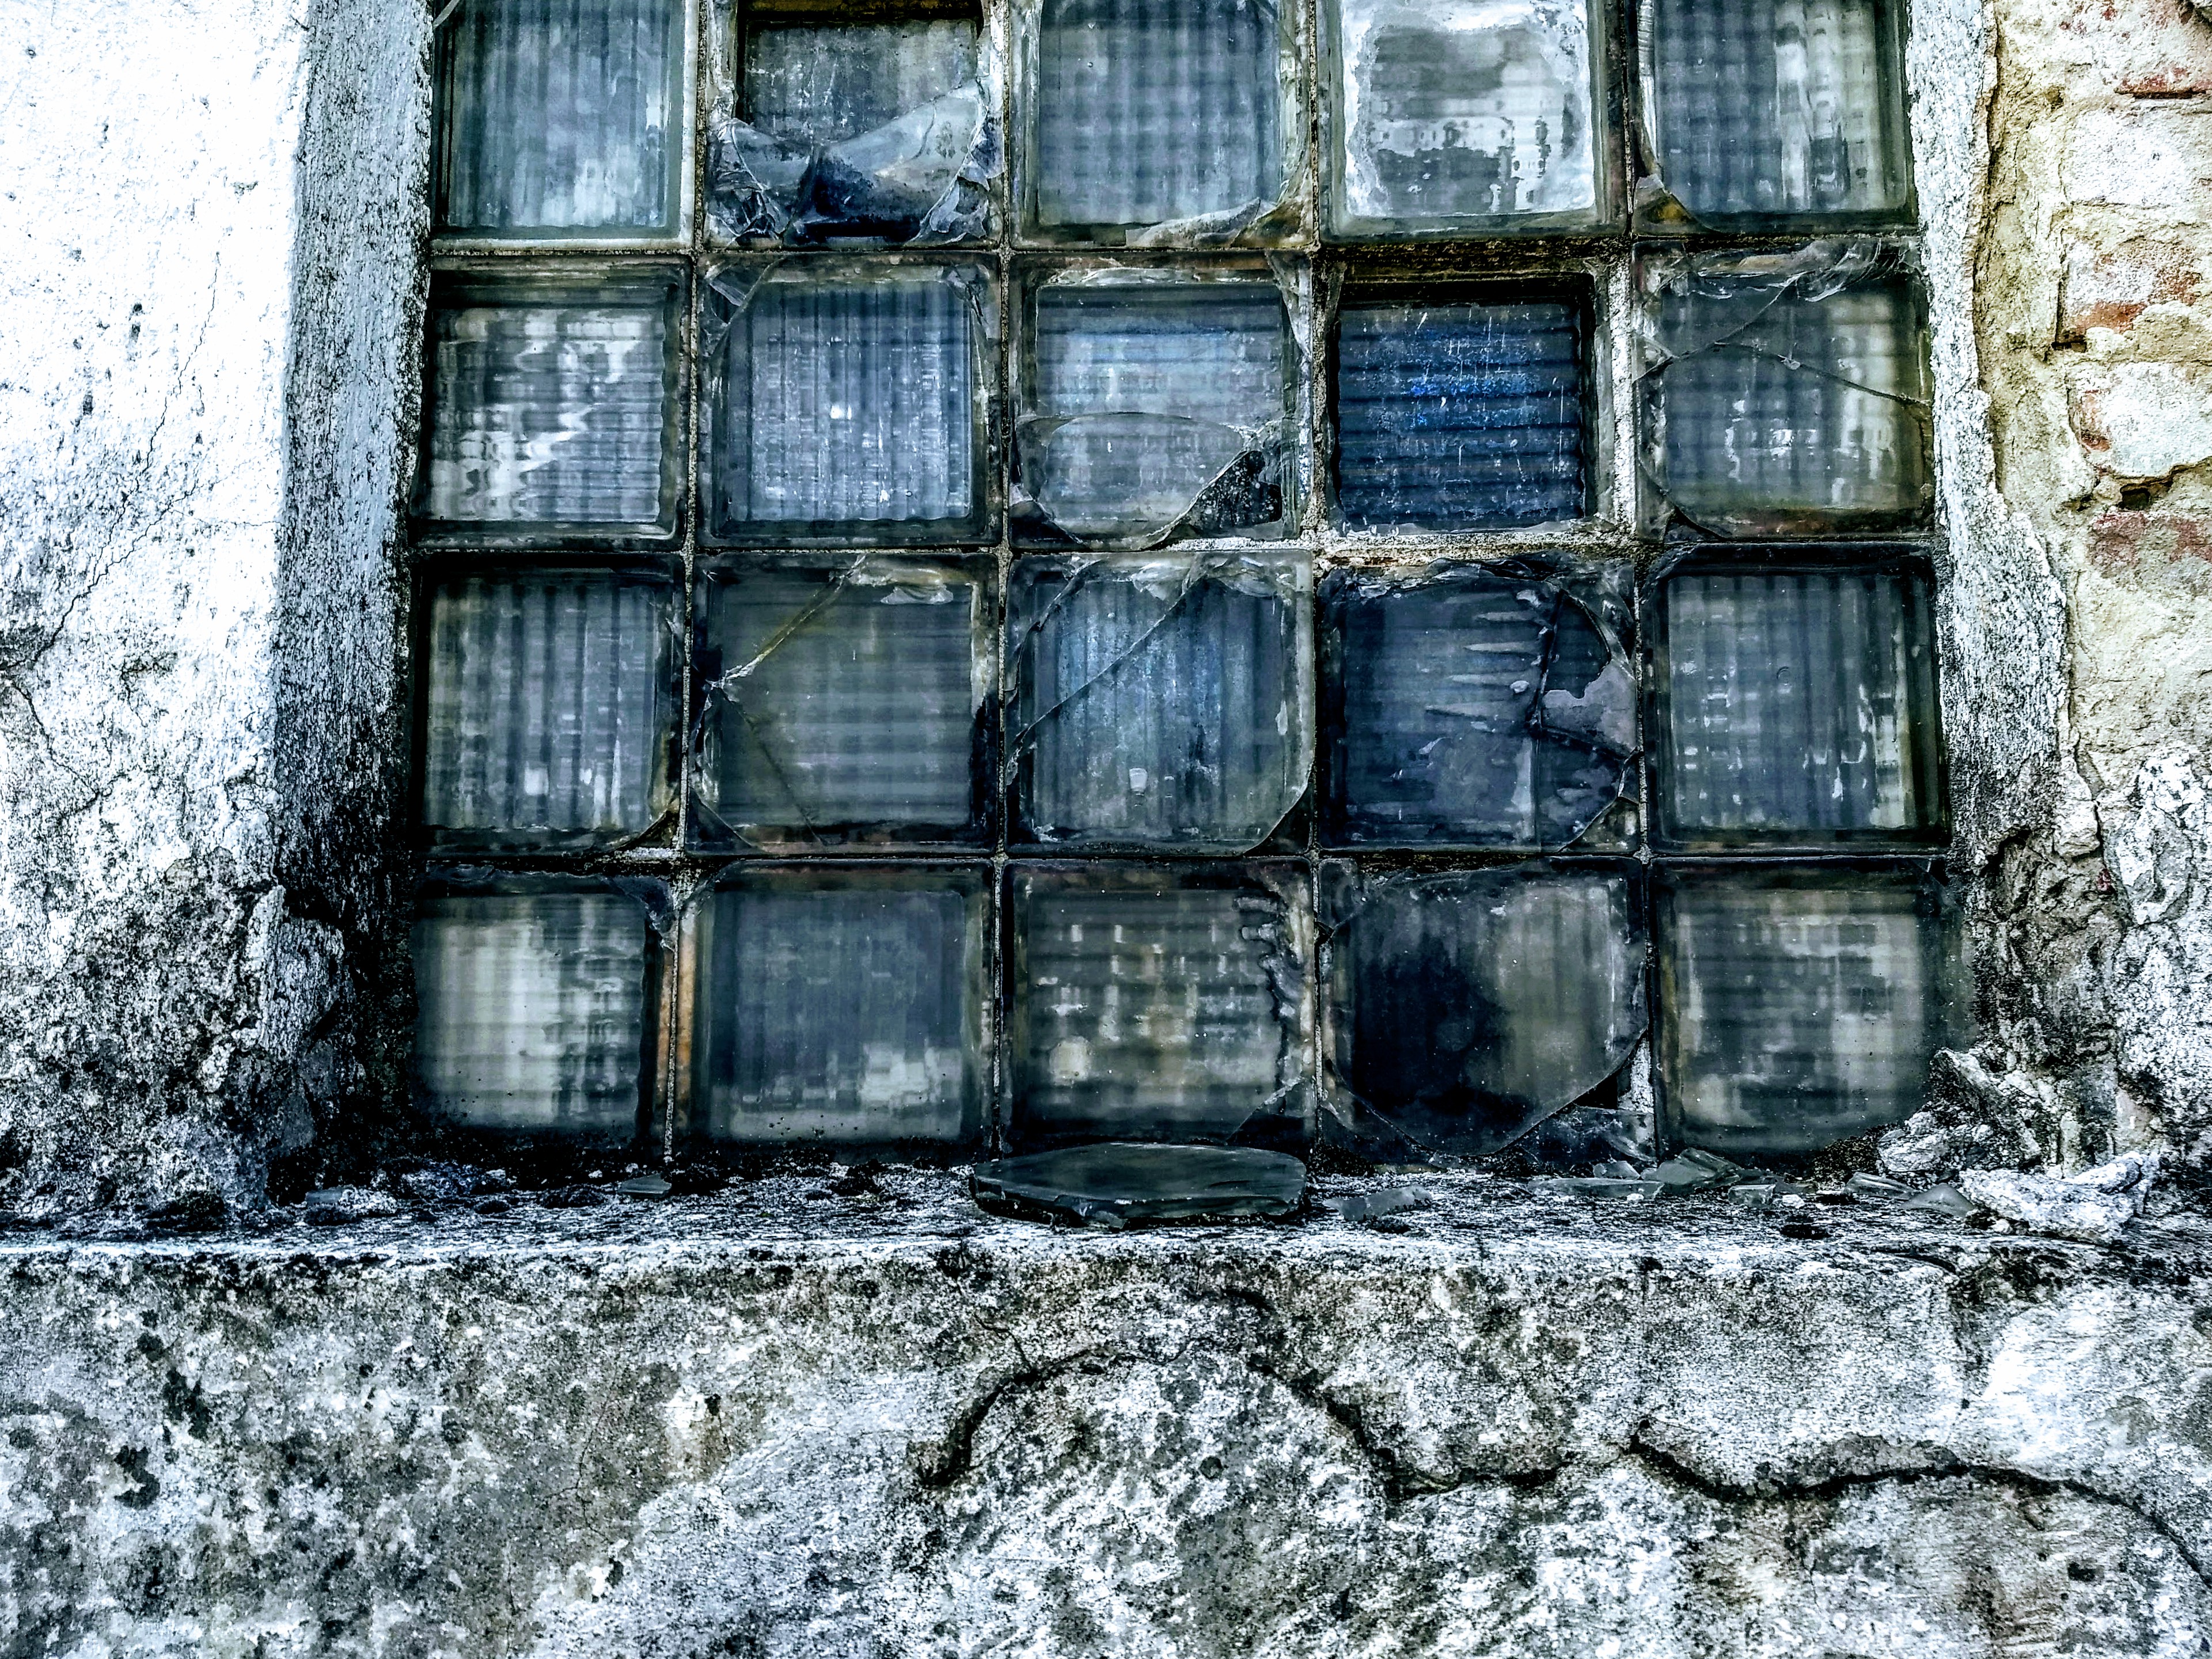
blue, glass, shattered, architecture, vintage, old, broken, weathered, warehouse, glass brick, brick, wall, window, decay, water, building, facade, metal, pattern